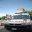
Label: ambulance